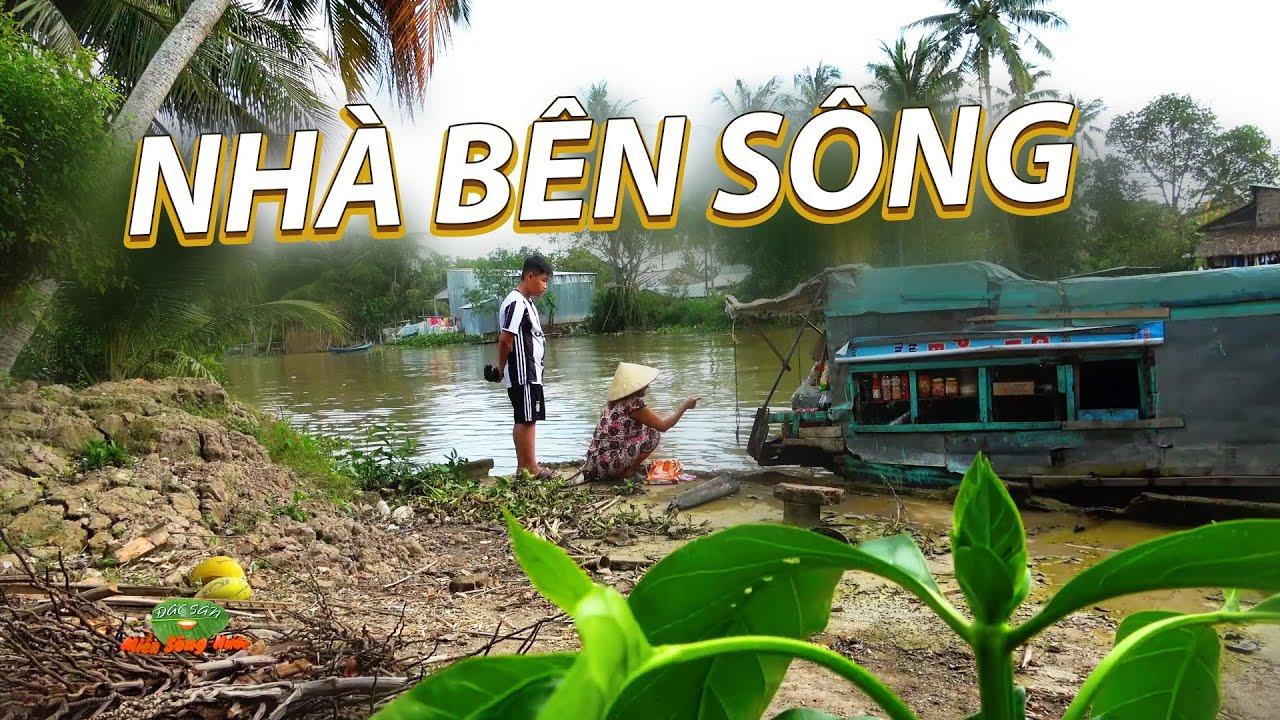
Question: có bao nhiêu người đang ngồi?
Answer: có hai người đang ngồi